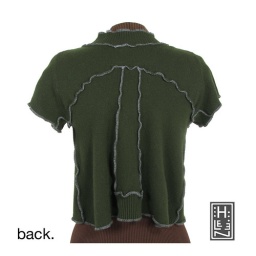
cashmere shrug in super deep green and gray